56th (West Essex) Regiment of Foot

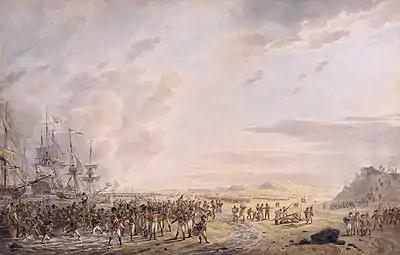
British troops landing in the Netherlands as part of the Anglo-Russian invasion of Holland in 1799

With the French Revolution of 1792 the army was expanded in preparation for war; the authorised establishment of the 56th was brought up to twelve companies, and it was ordered to prepare for overseas service. Before hostilities broke out, however, the regiment was involved in suppressing a riot near Wexford in June 1793. Major Valloton, a company commander, was killed along with several local men.